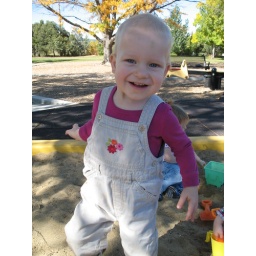
Playing in a sand box